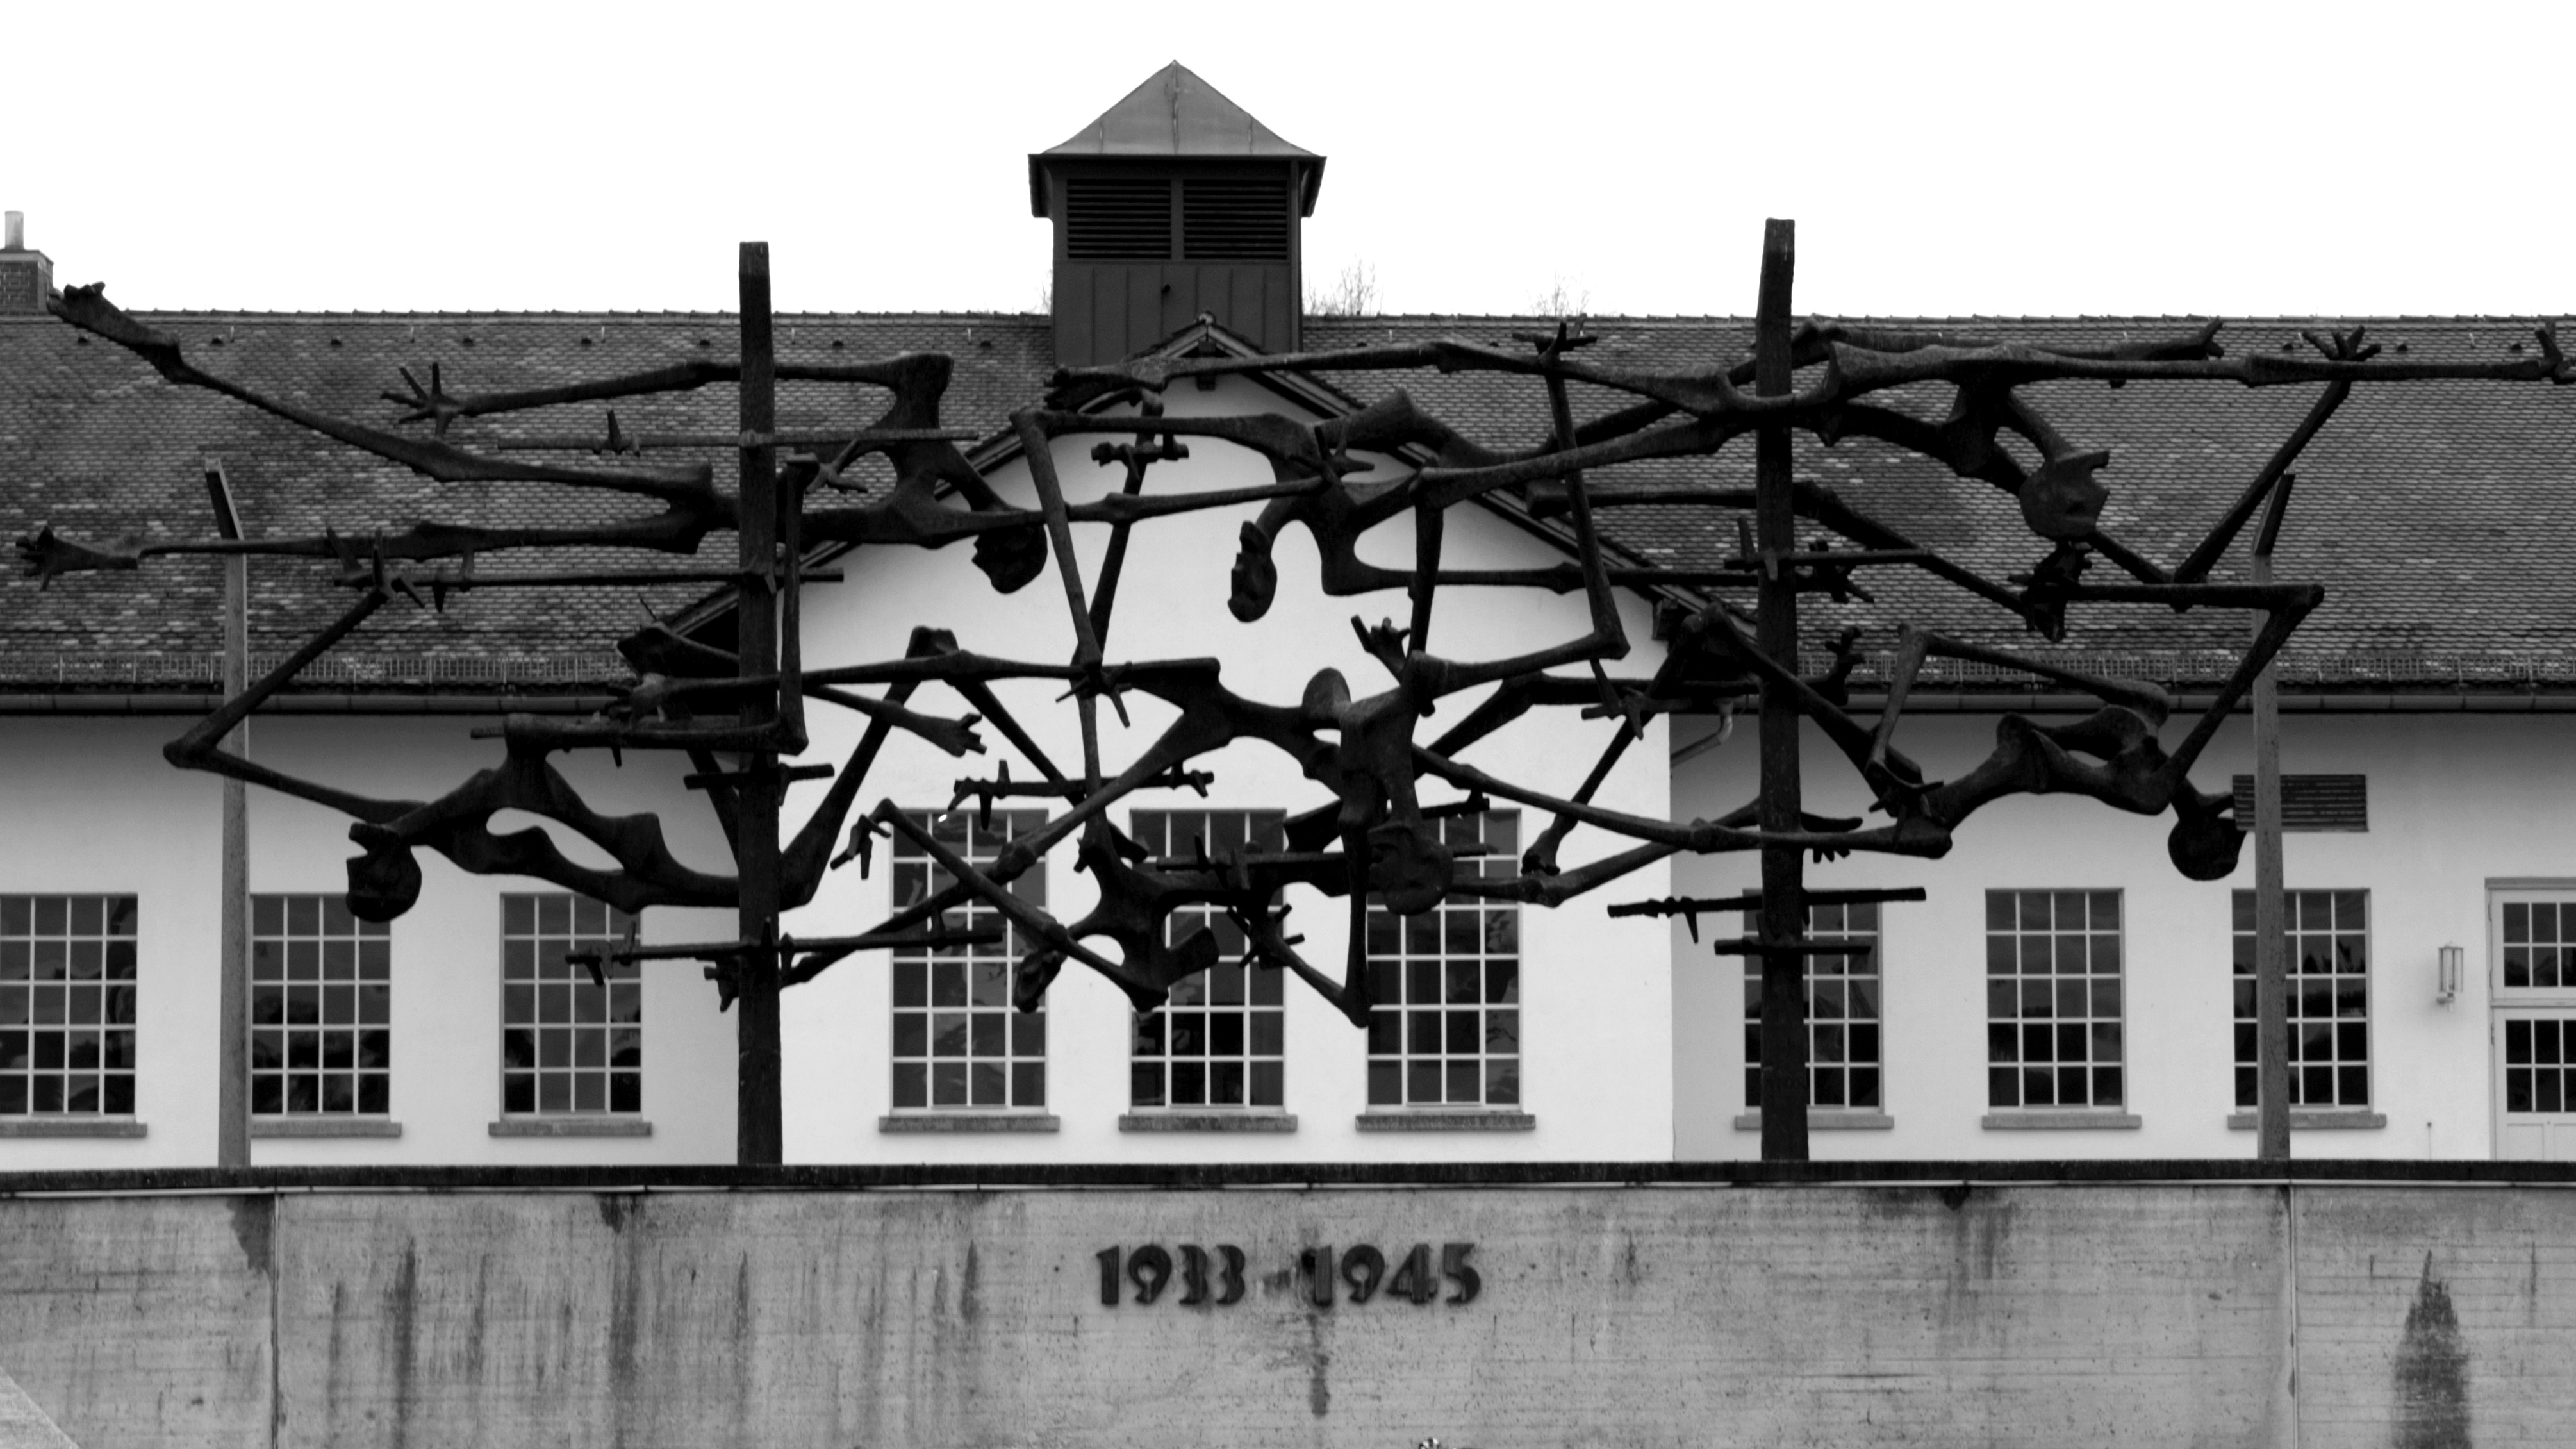
black and white, monument, facade, monochrome, memorial, symmetry, holocaust, history, dachau, konzentrationslager, kz, monochrome photography, war crimes